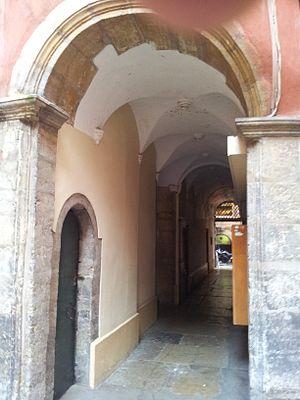
Une traboule de Lyon en 2012